Mathematical Methods of Classical Mechanics

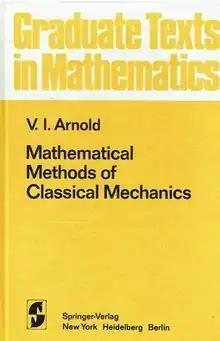
First English edition

Mathematical Methods of Classical Mechanics (title of the original in Russian: Математические методы классической механики) is a textbook by mathematician Vladimir I. Arnold. It was originally written in Russian, and later translated into English by A. Weinstein and K. Vogtmann. It is aimed at graduate students.